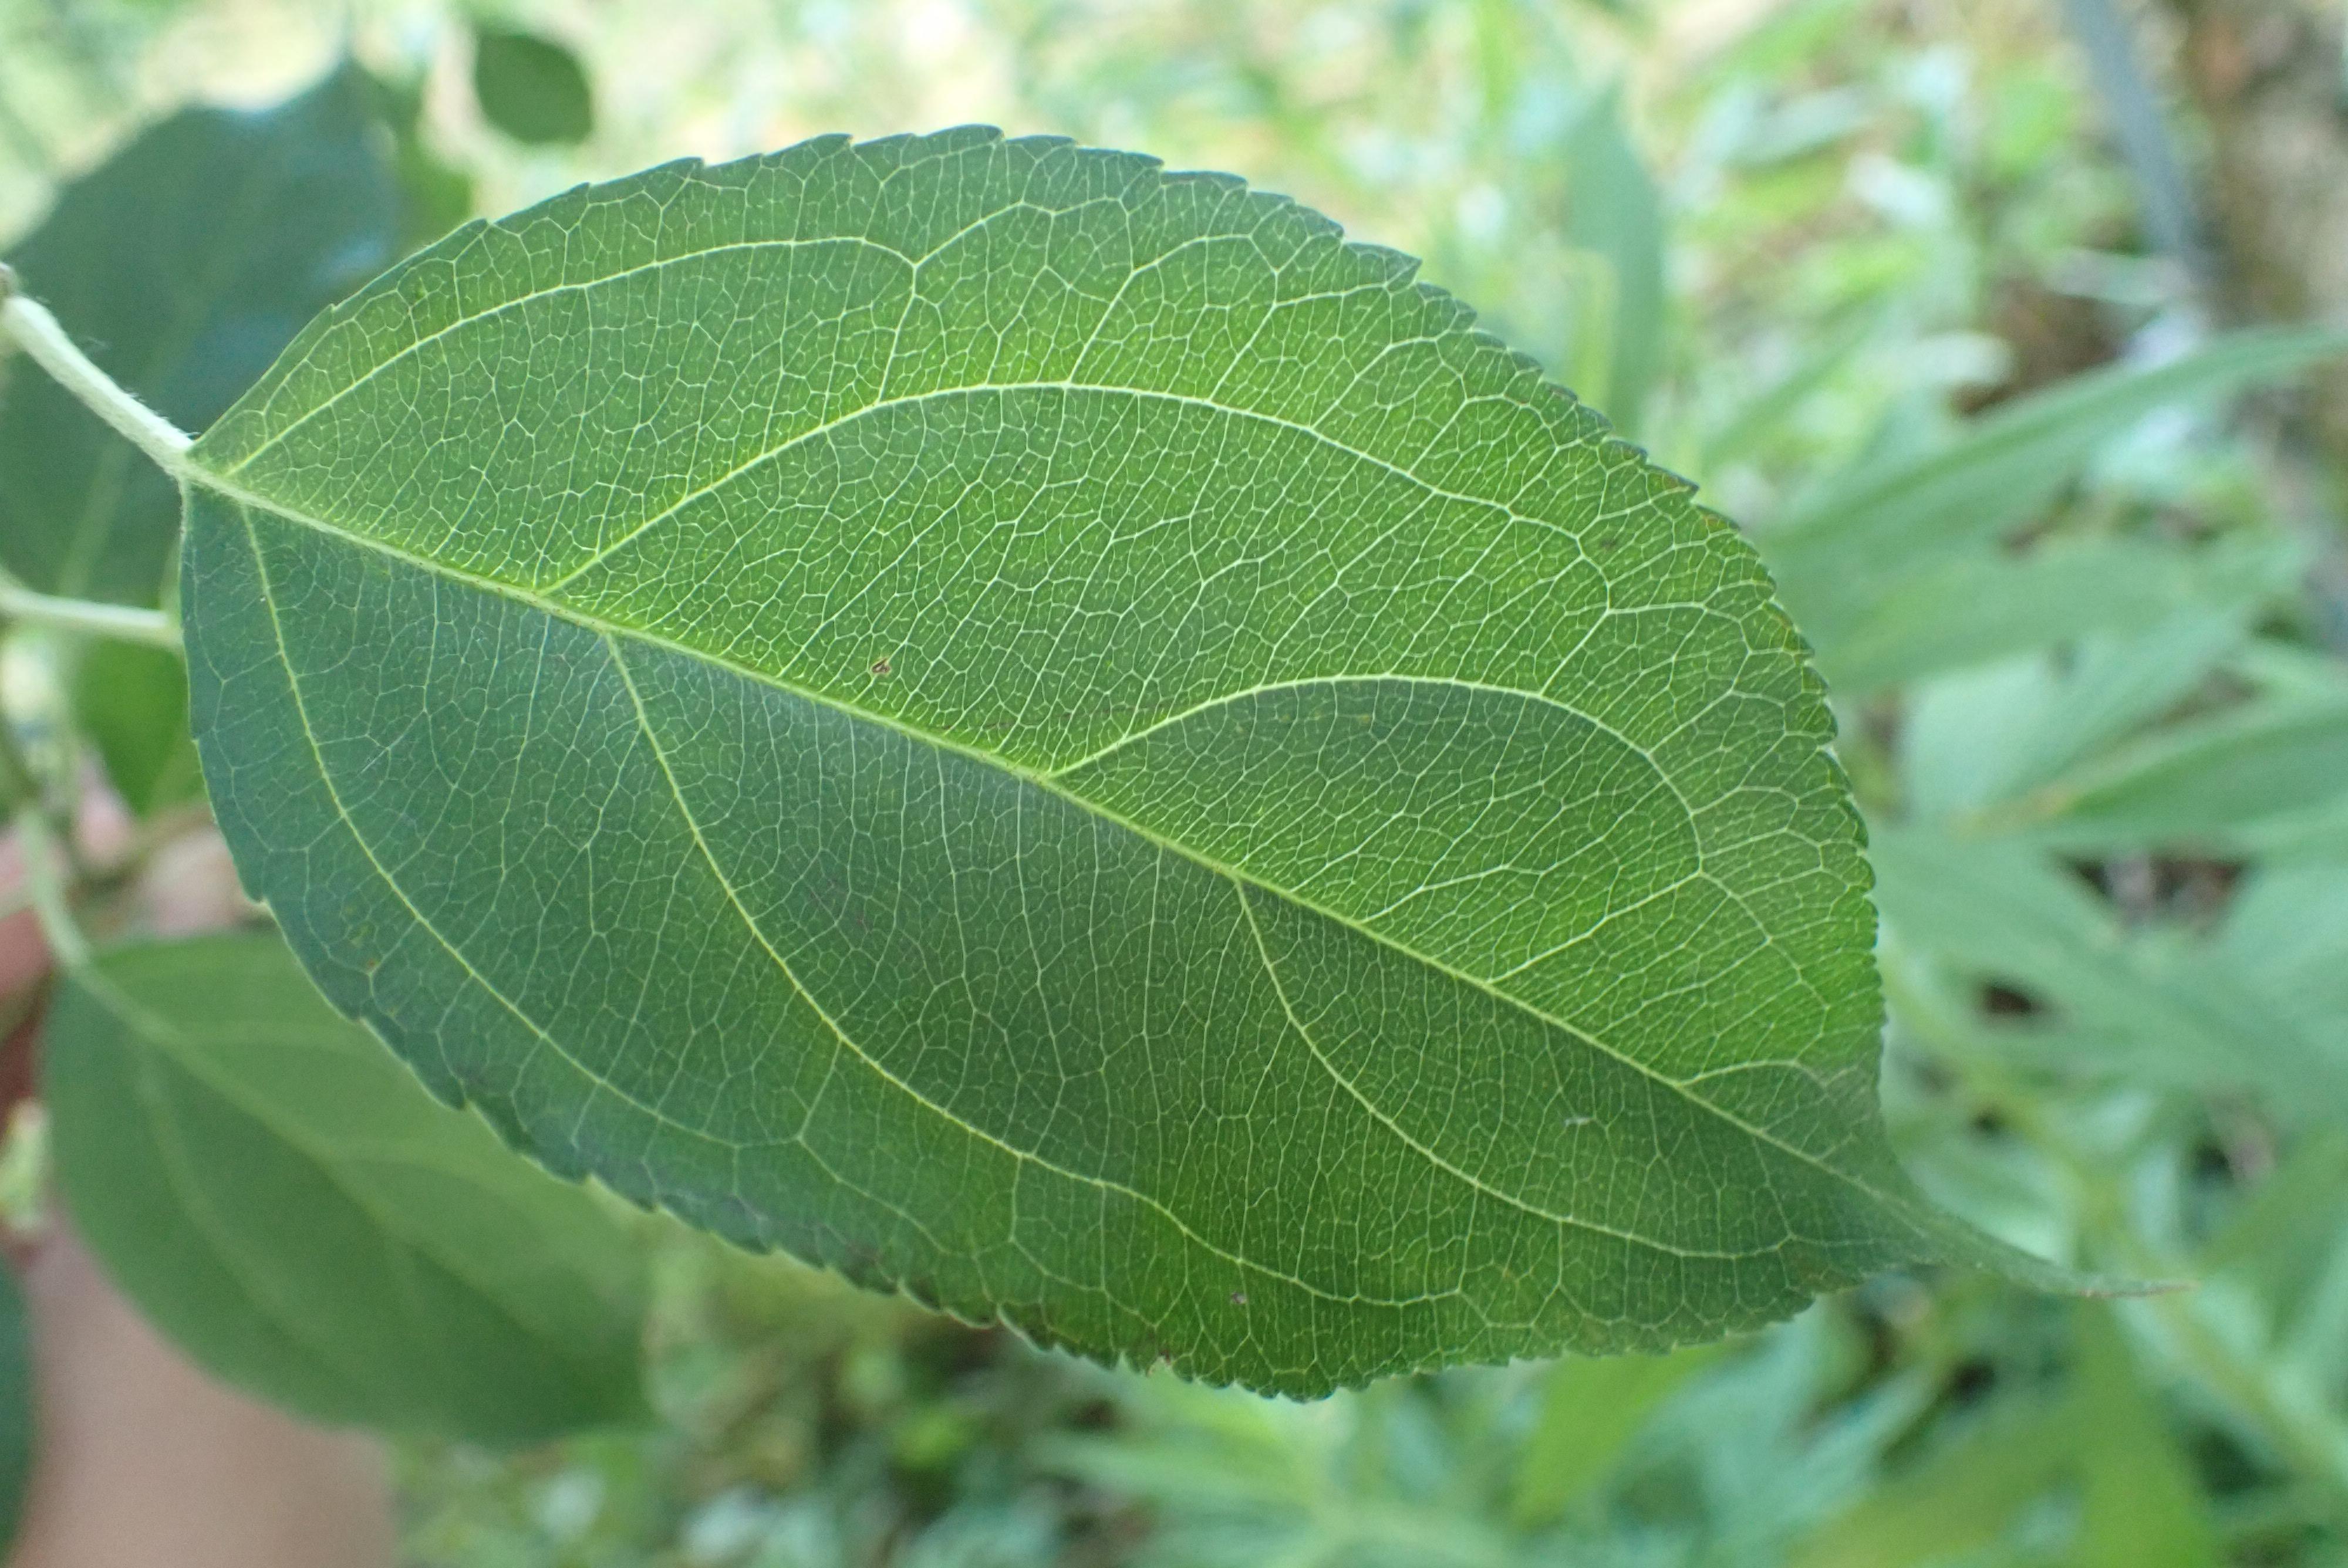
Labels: healthy